1st Louisiana Native Guard (Union)

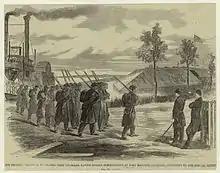
The Native Guard disembarking at Fort Macomb, Louisiana, for guard duty

The Union commissioned several African-American line officers of the Guard. Former Confederate Lt. Andre Cailloux, a Creole of color (free man of color) in New Orleans, was named captain of Company E. P. B. S. Pinchback, also a free man of color, was appointed as captain of Company A, and later was reassigned as company commander of the 2nd Regiment. (He later served as governor of the state, as a US Representative and Senator.) James Lewis, former steward on the Confederate river-steamer "De Soto", was commissioned as captain of company K. During this period, some slaves who escaped from nearby plantations joined the regiment, but the Union Army's official policy discouraged such enrollments. In November 1862, the number of escaped slaves seeking to enlist became so great that the Union organized a second regiment and, a month later, a third regiment.